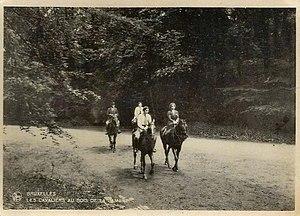
Les cavaliers du Bois de la Cambre
Les abris-cavaliers du bois de la Cambre ont été construits par l'architecte-paysagiste Edouard Keilig. Au nombre de trois, seul l'abri hexagonal, construit en 1872, fut vandalisé dans la nuit du 2 au 3 mai 2015. Les trois édifices font partie des éléments forts du style paysager du bois à ses origines. Ils étaient surtout destinés à protéger chevaux et cavaliers de la foudre en cas d'orage.